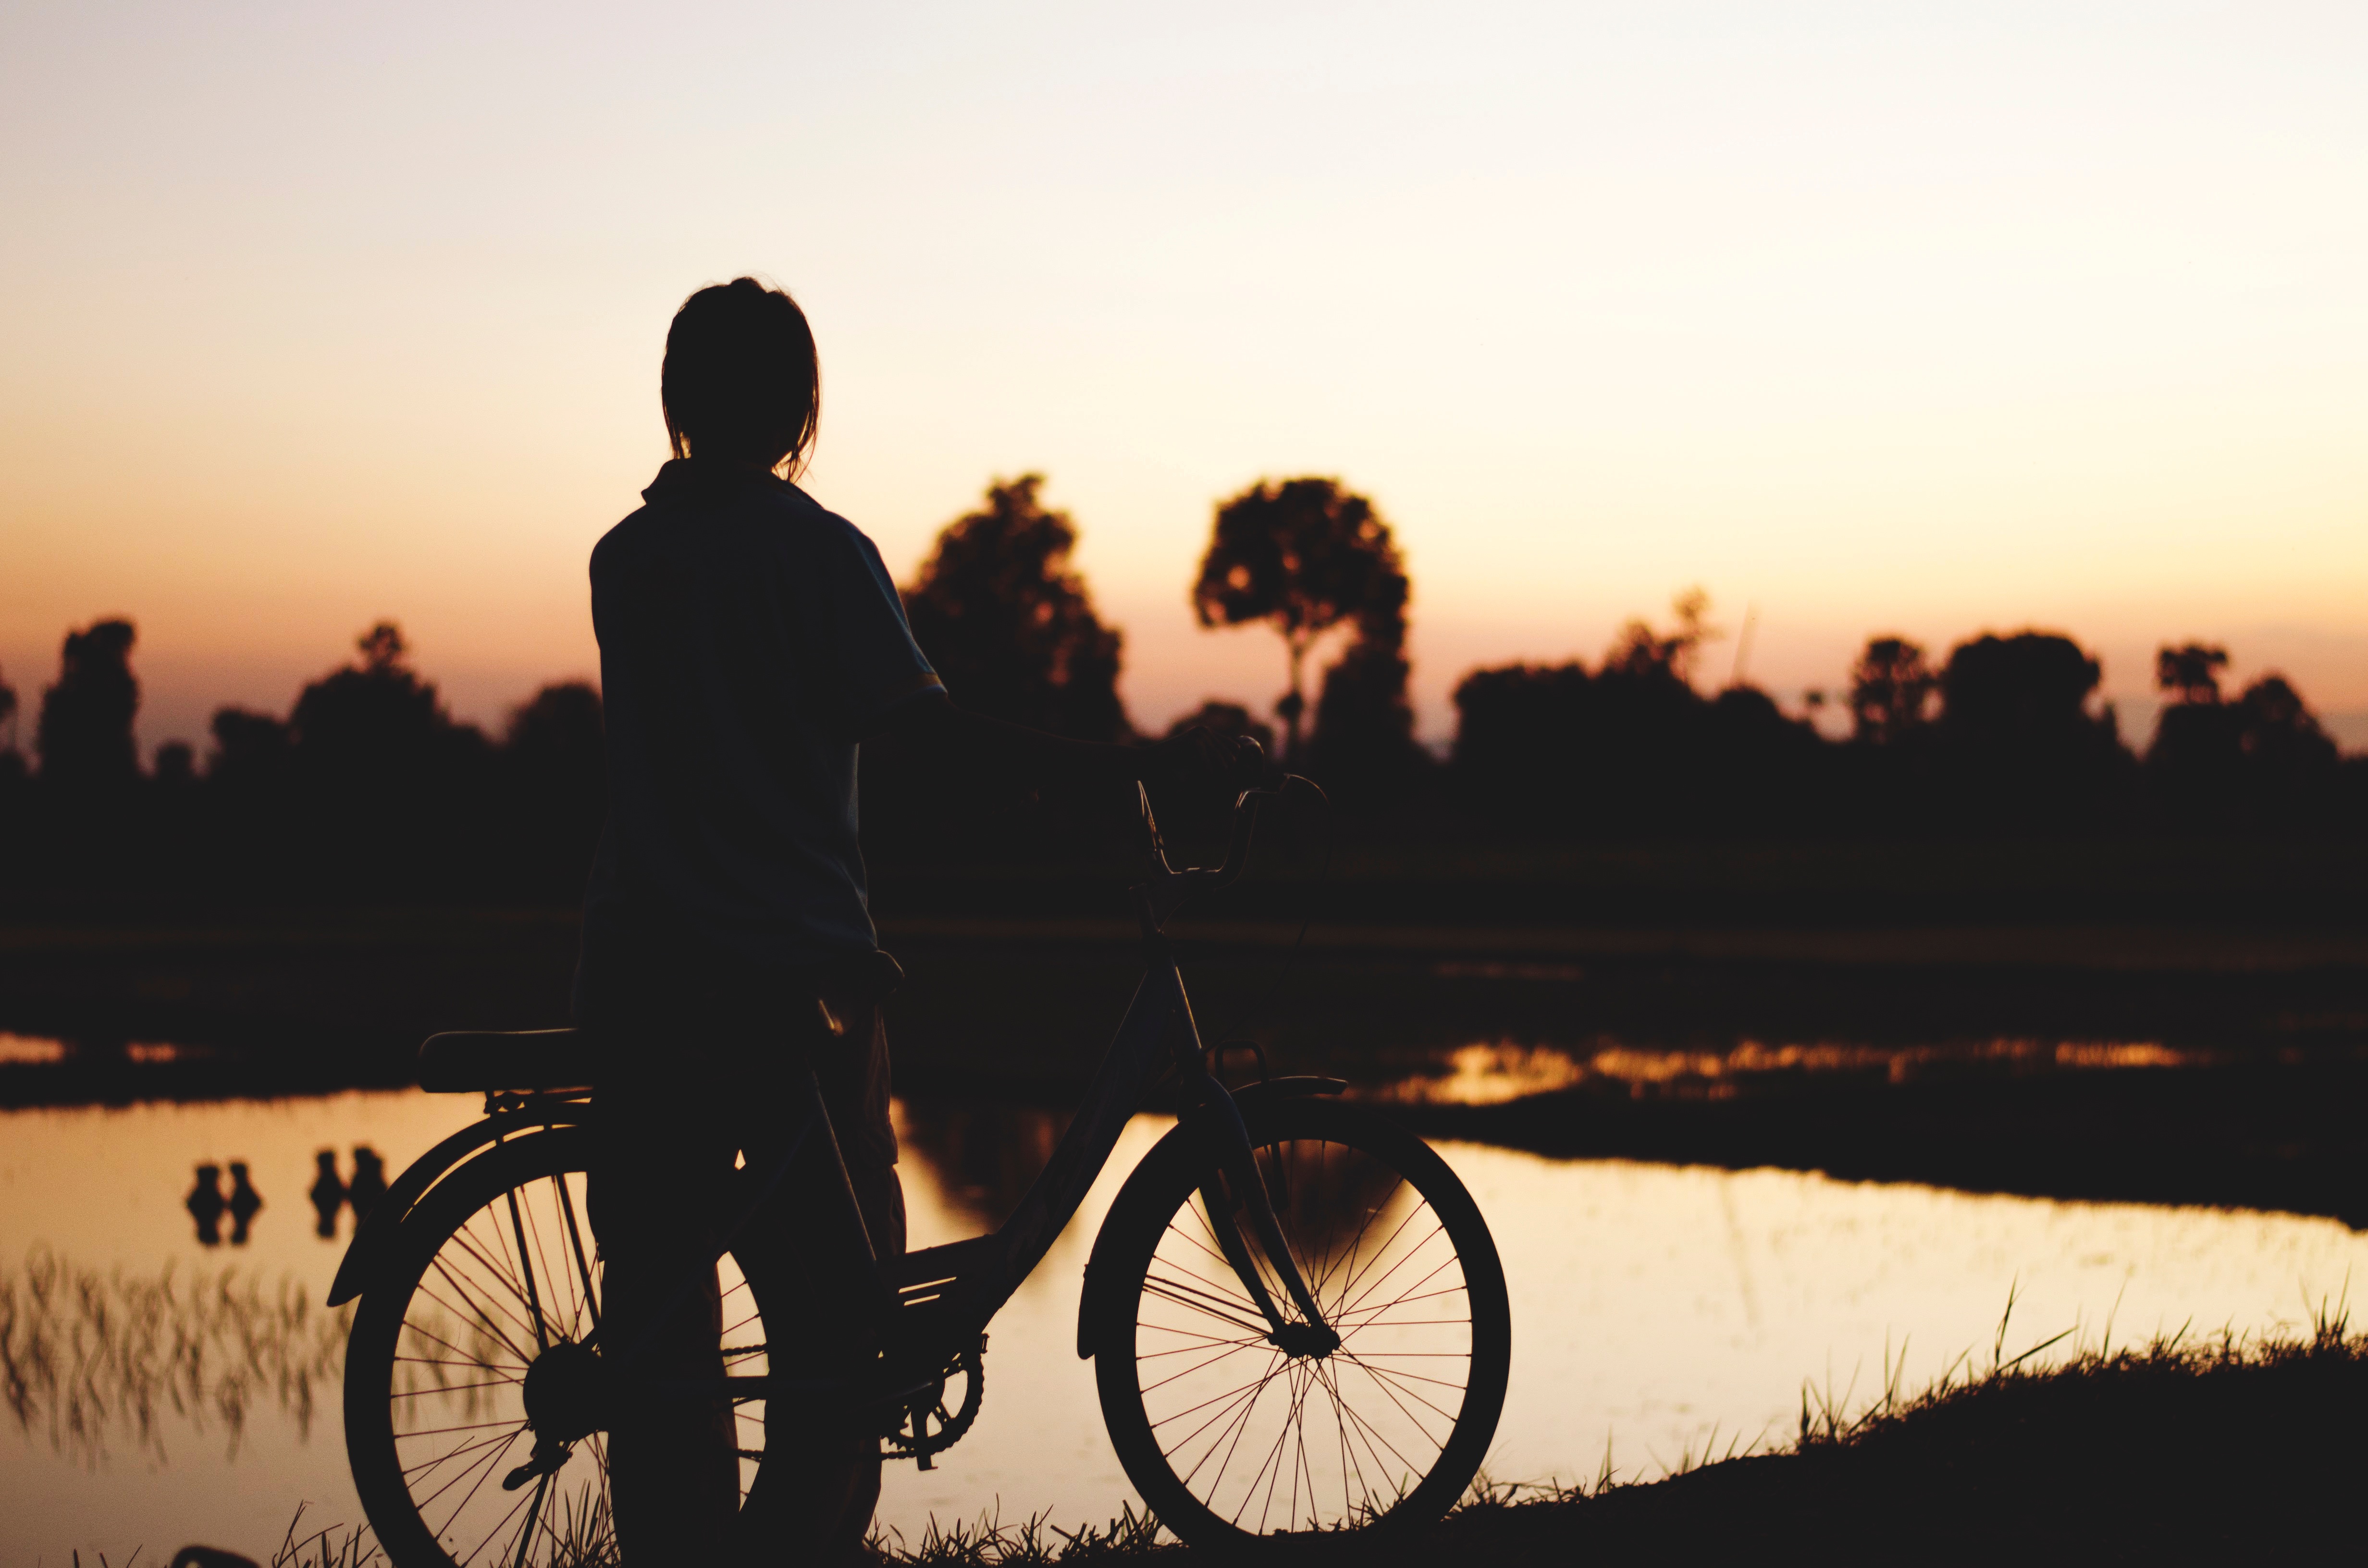
silhouette, sunrise, sunset, morning, lake, bicycle, bike, dusk, evening, vehicle